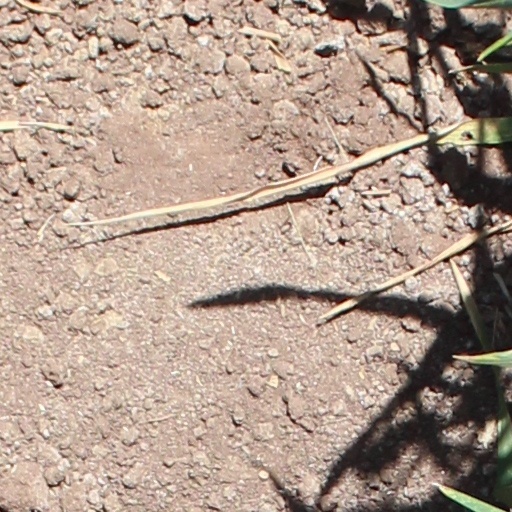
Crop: wheat